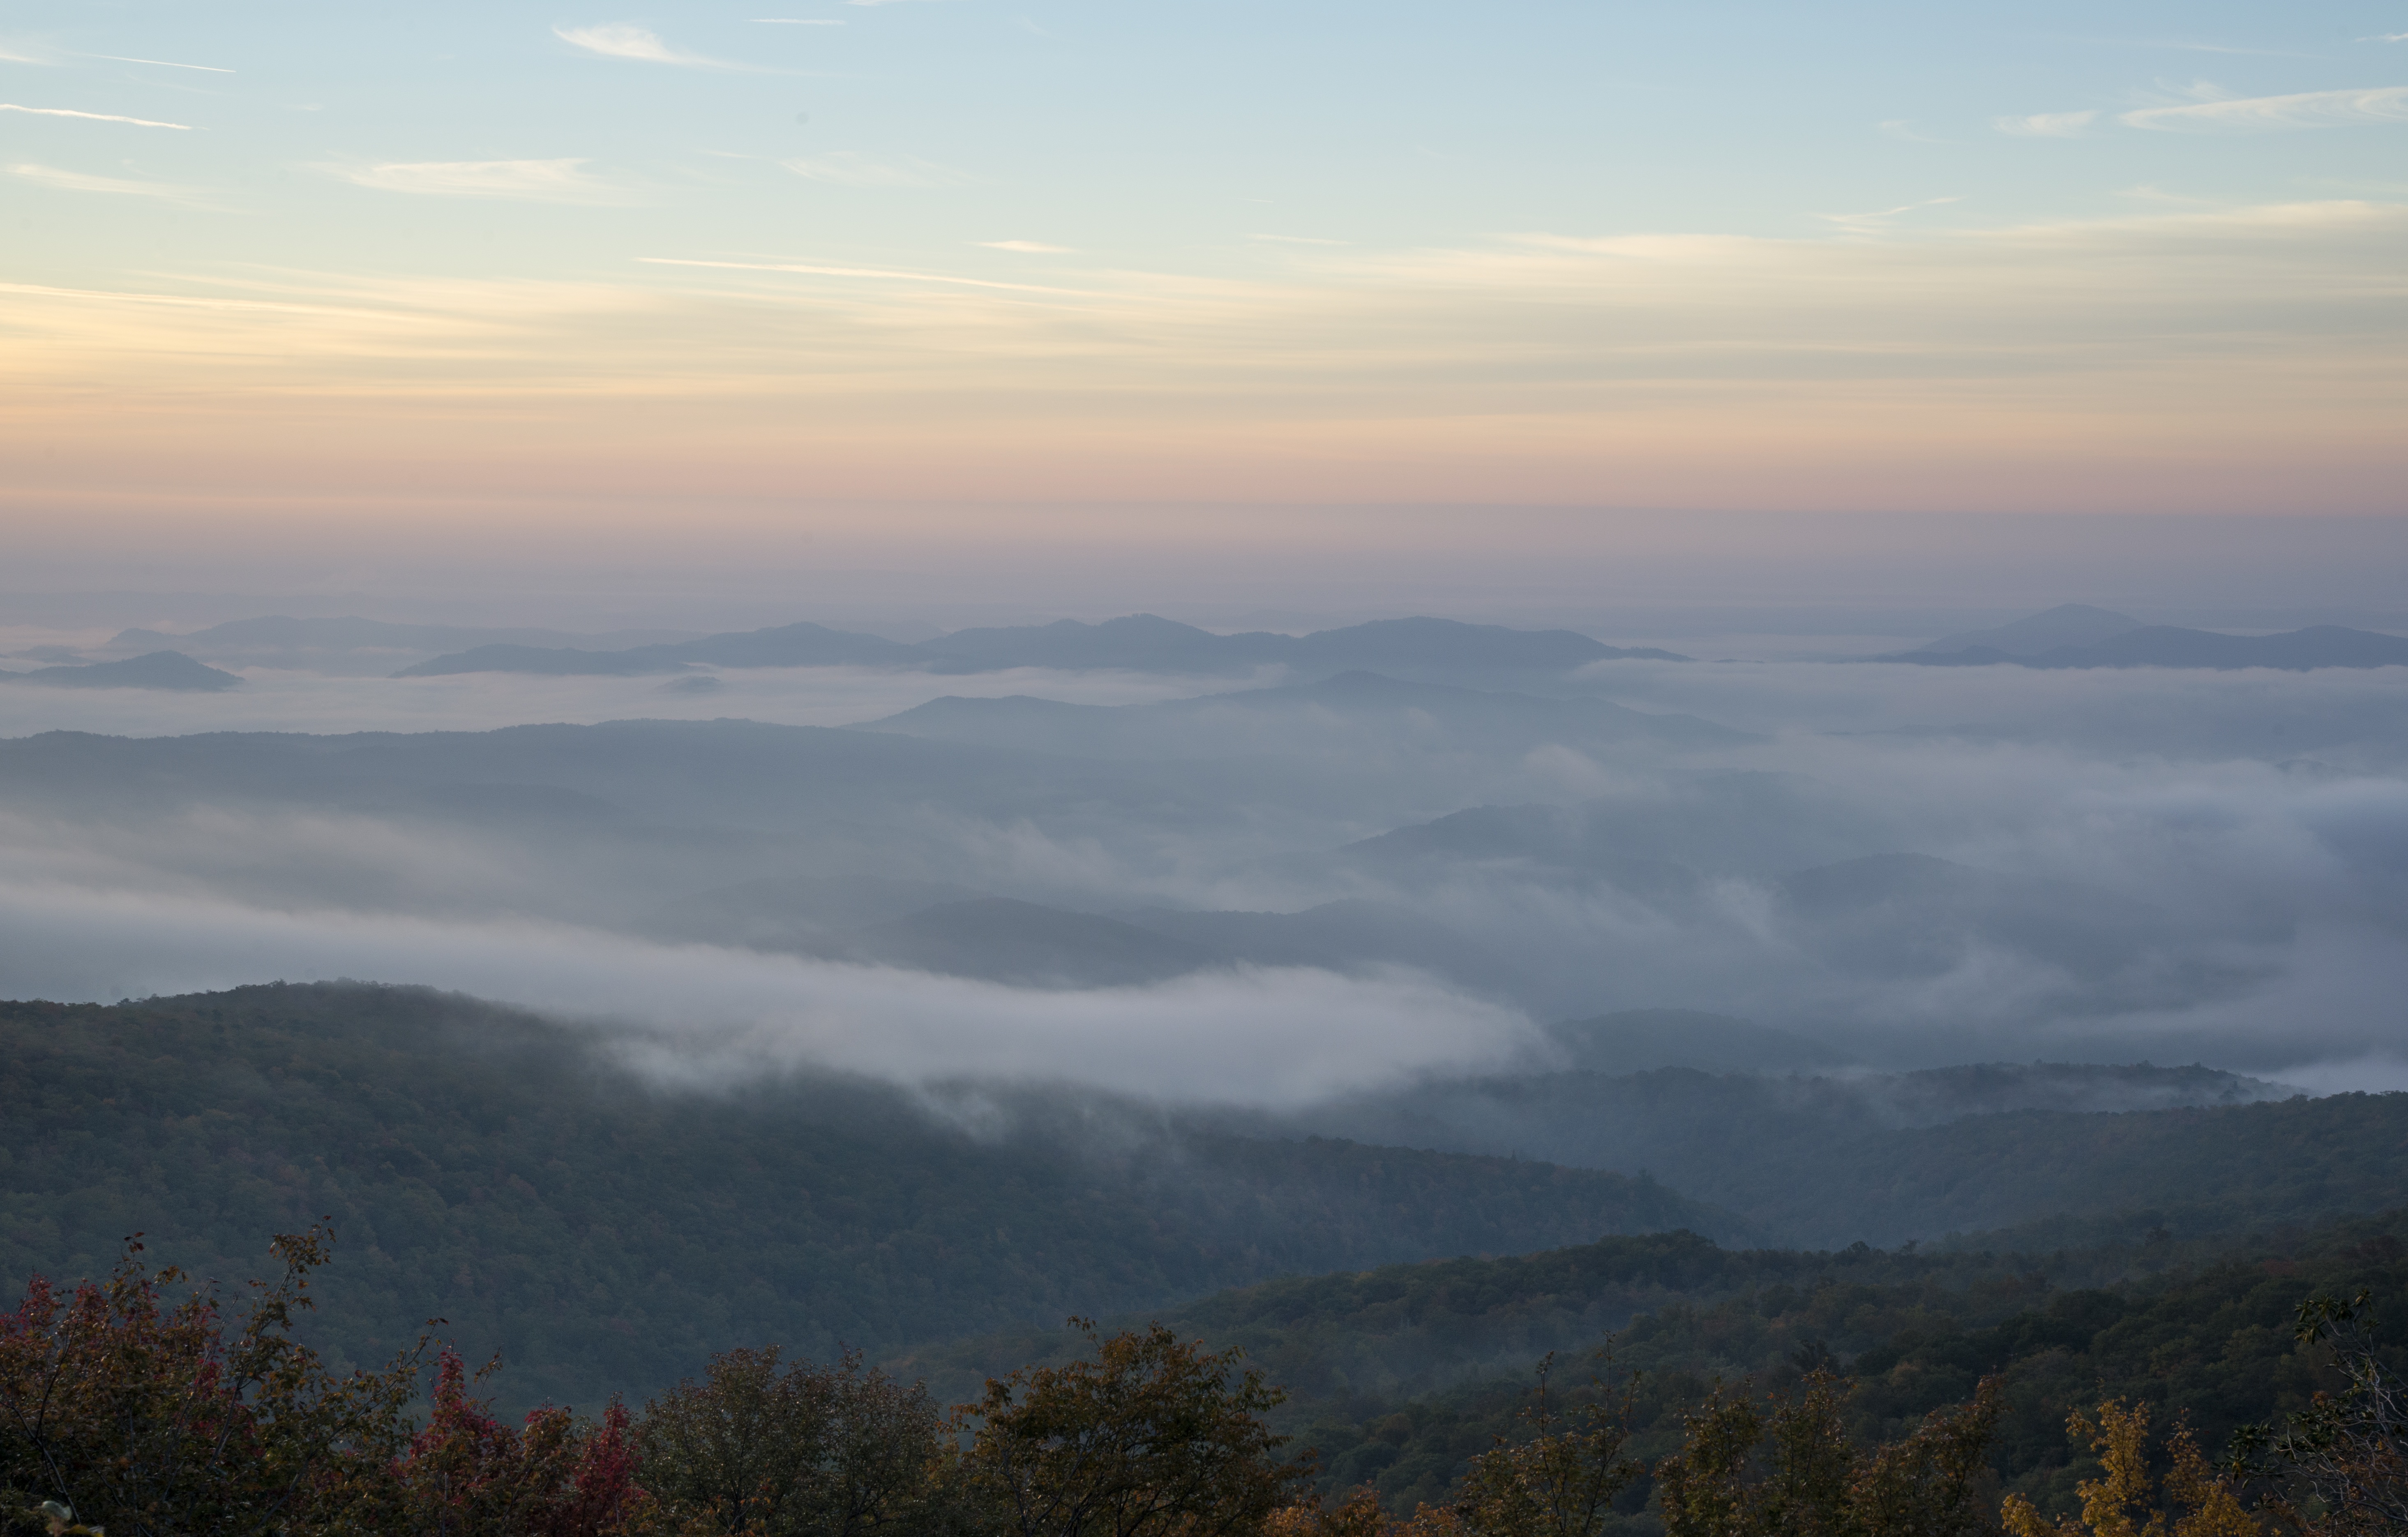
landscape, nature, forest, horizon, wilderness, mountain, cloud, sky, sun, fog, sunrise, sunset, mist, sunlight, morning, hill, dawn, valley, mountain range, dusk, clear, evening, weather, ridge, plain, mountains, plateau, geographical feature, atmospheric phenomenon, mountainous landforms